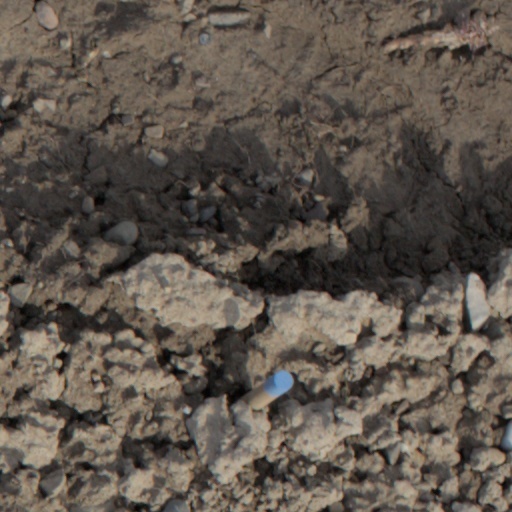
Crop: wheat